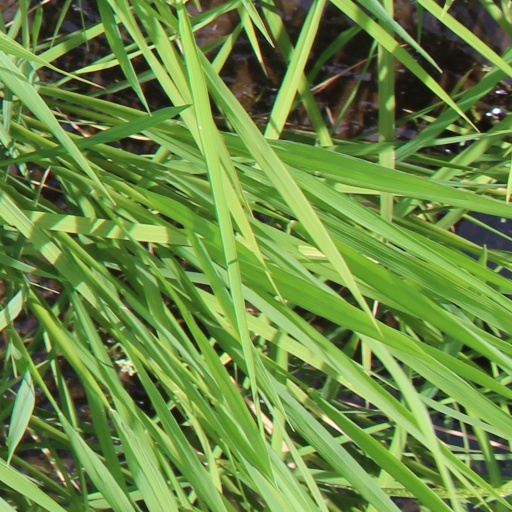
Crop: rice